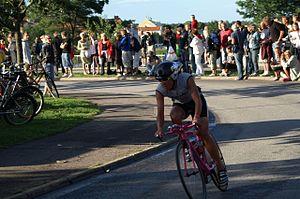
Eva Nyström Ironman Kalmar 2007
Eva Nyström née le 25 décembre 1977 à Piteå en Suède est une triathlète et duathlète professionnelle, vainqueur sur triathlon Ironman et double championne du monde de duathlon longue distance en 2012 et 2013. Elle est également championne du monde de swimrun en remportant l'Ö till ö dans la catégorie mixte en 2016 et 2017.